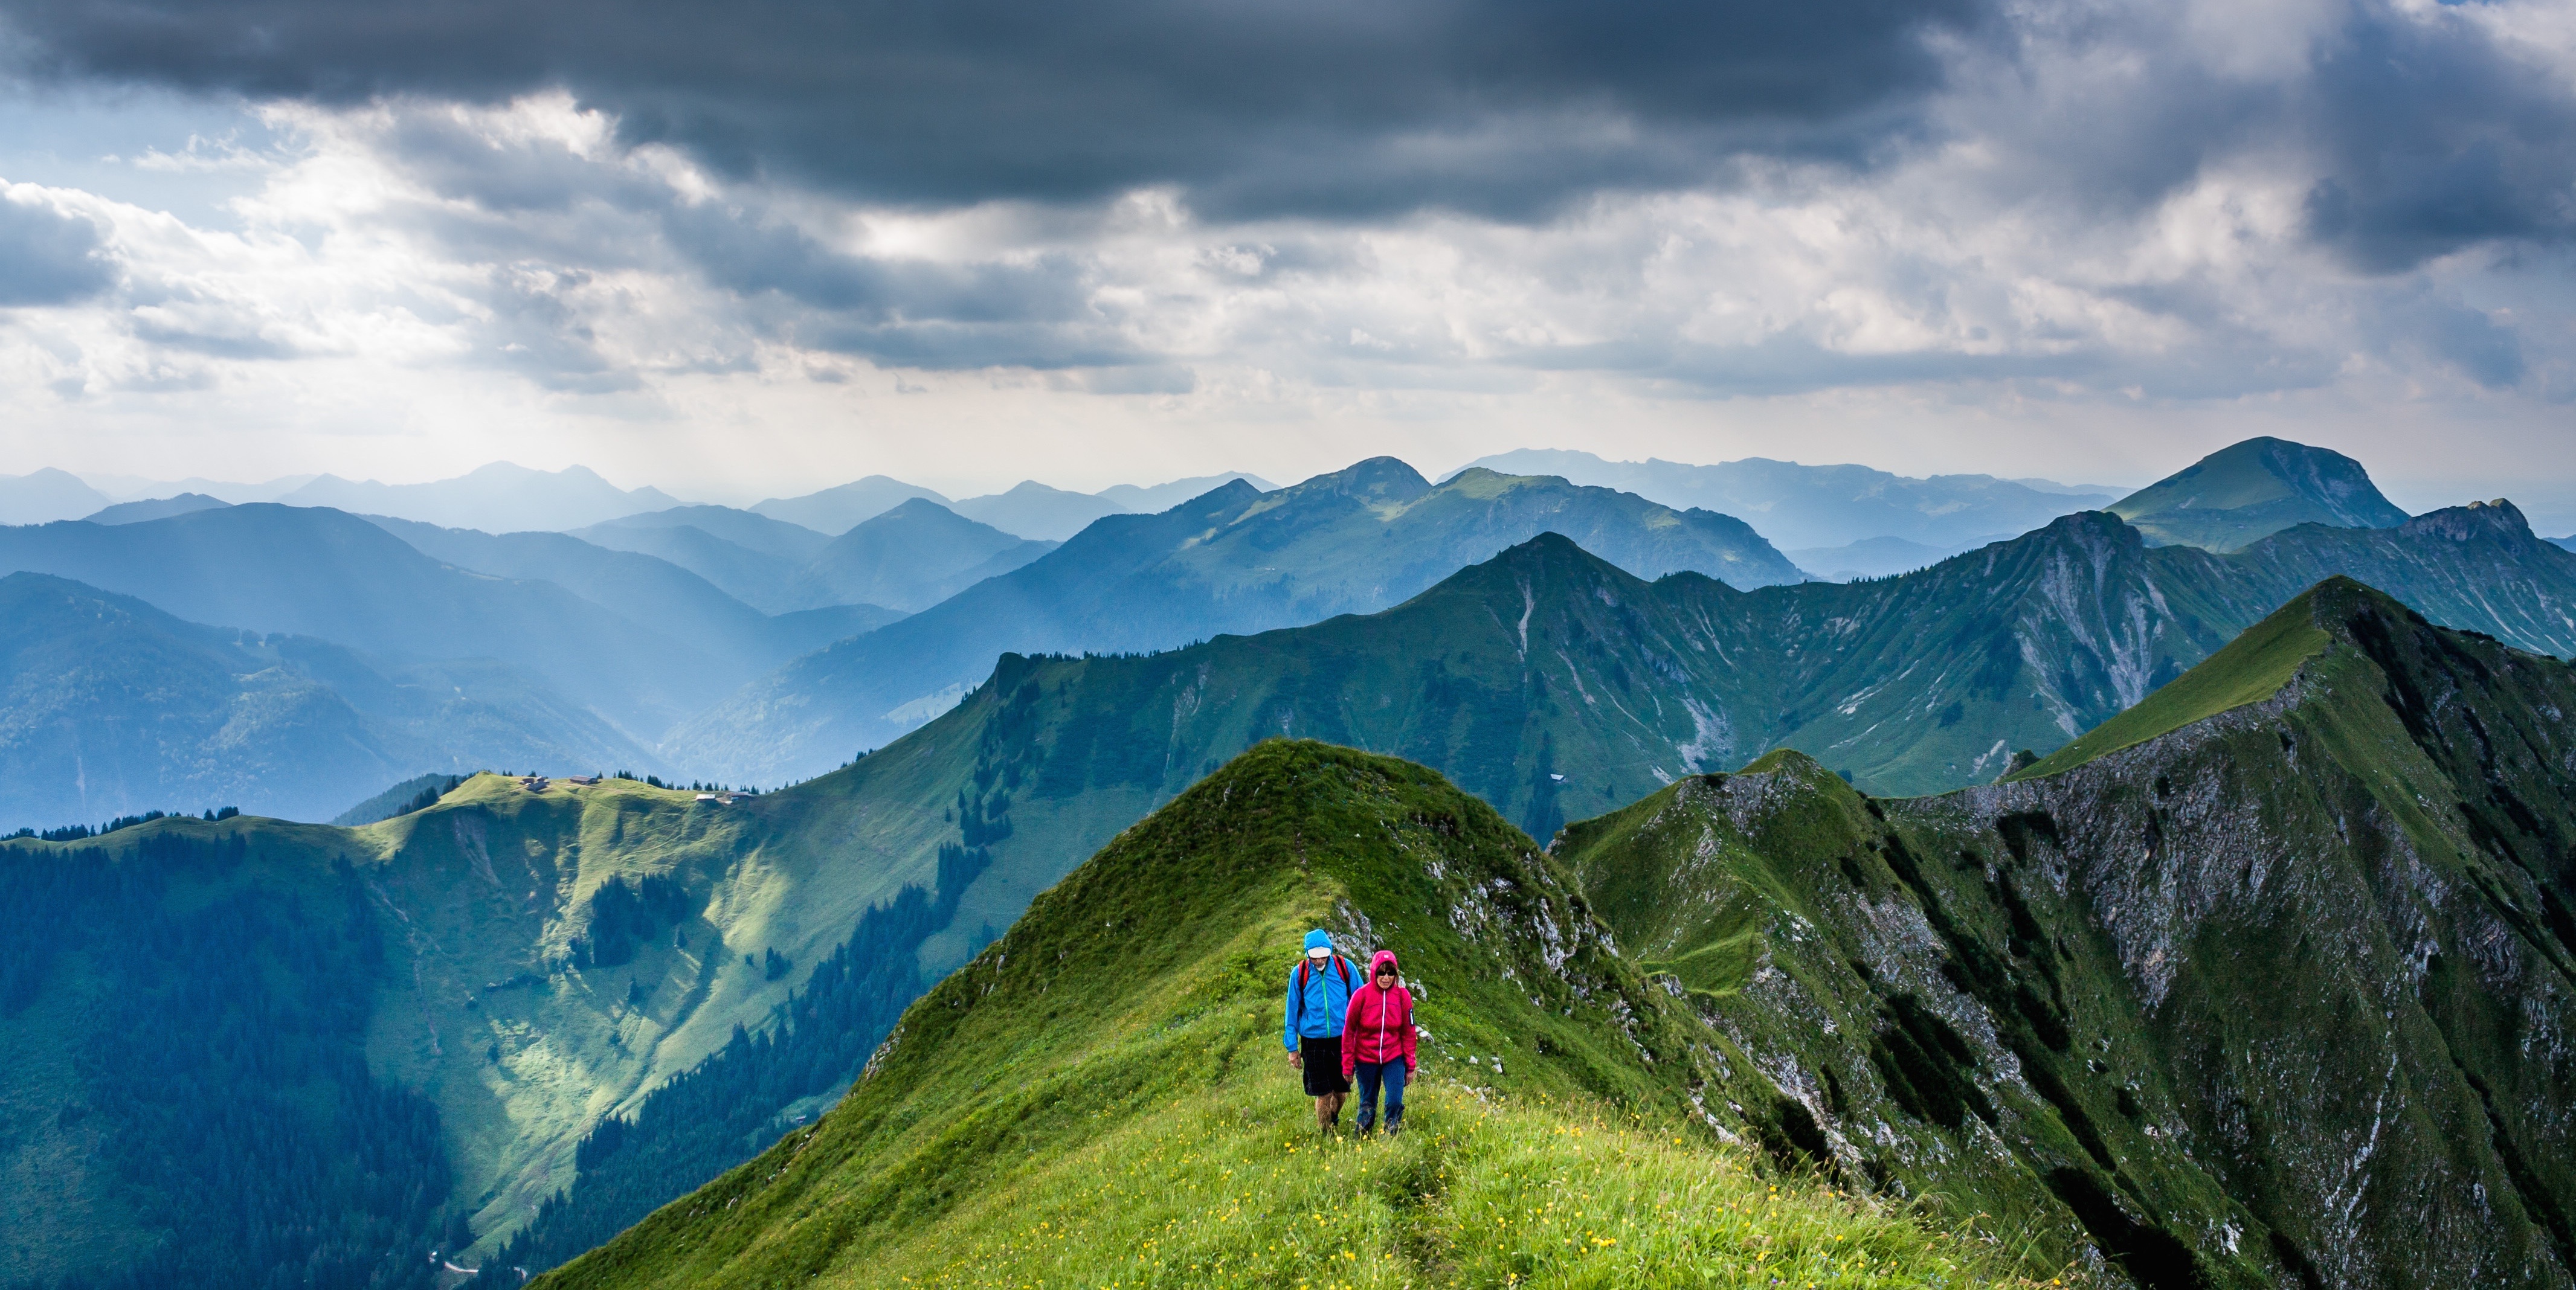
nature, wilderness, mountain, cloud, hiking, meadow, adventure, peak, valley, mountain range, extreme sport, ridge, mountain ridge, alps, plateau, fell, landform, mountain pass, geographical feature, mountainous landforms